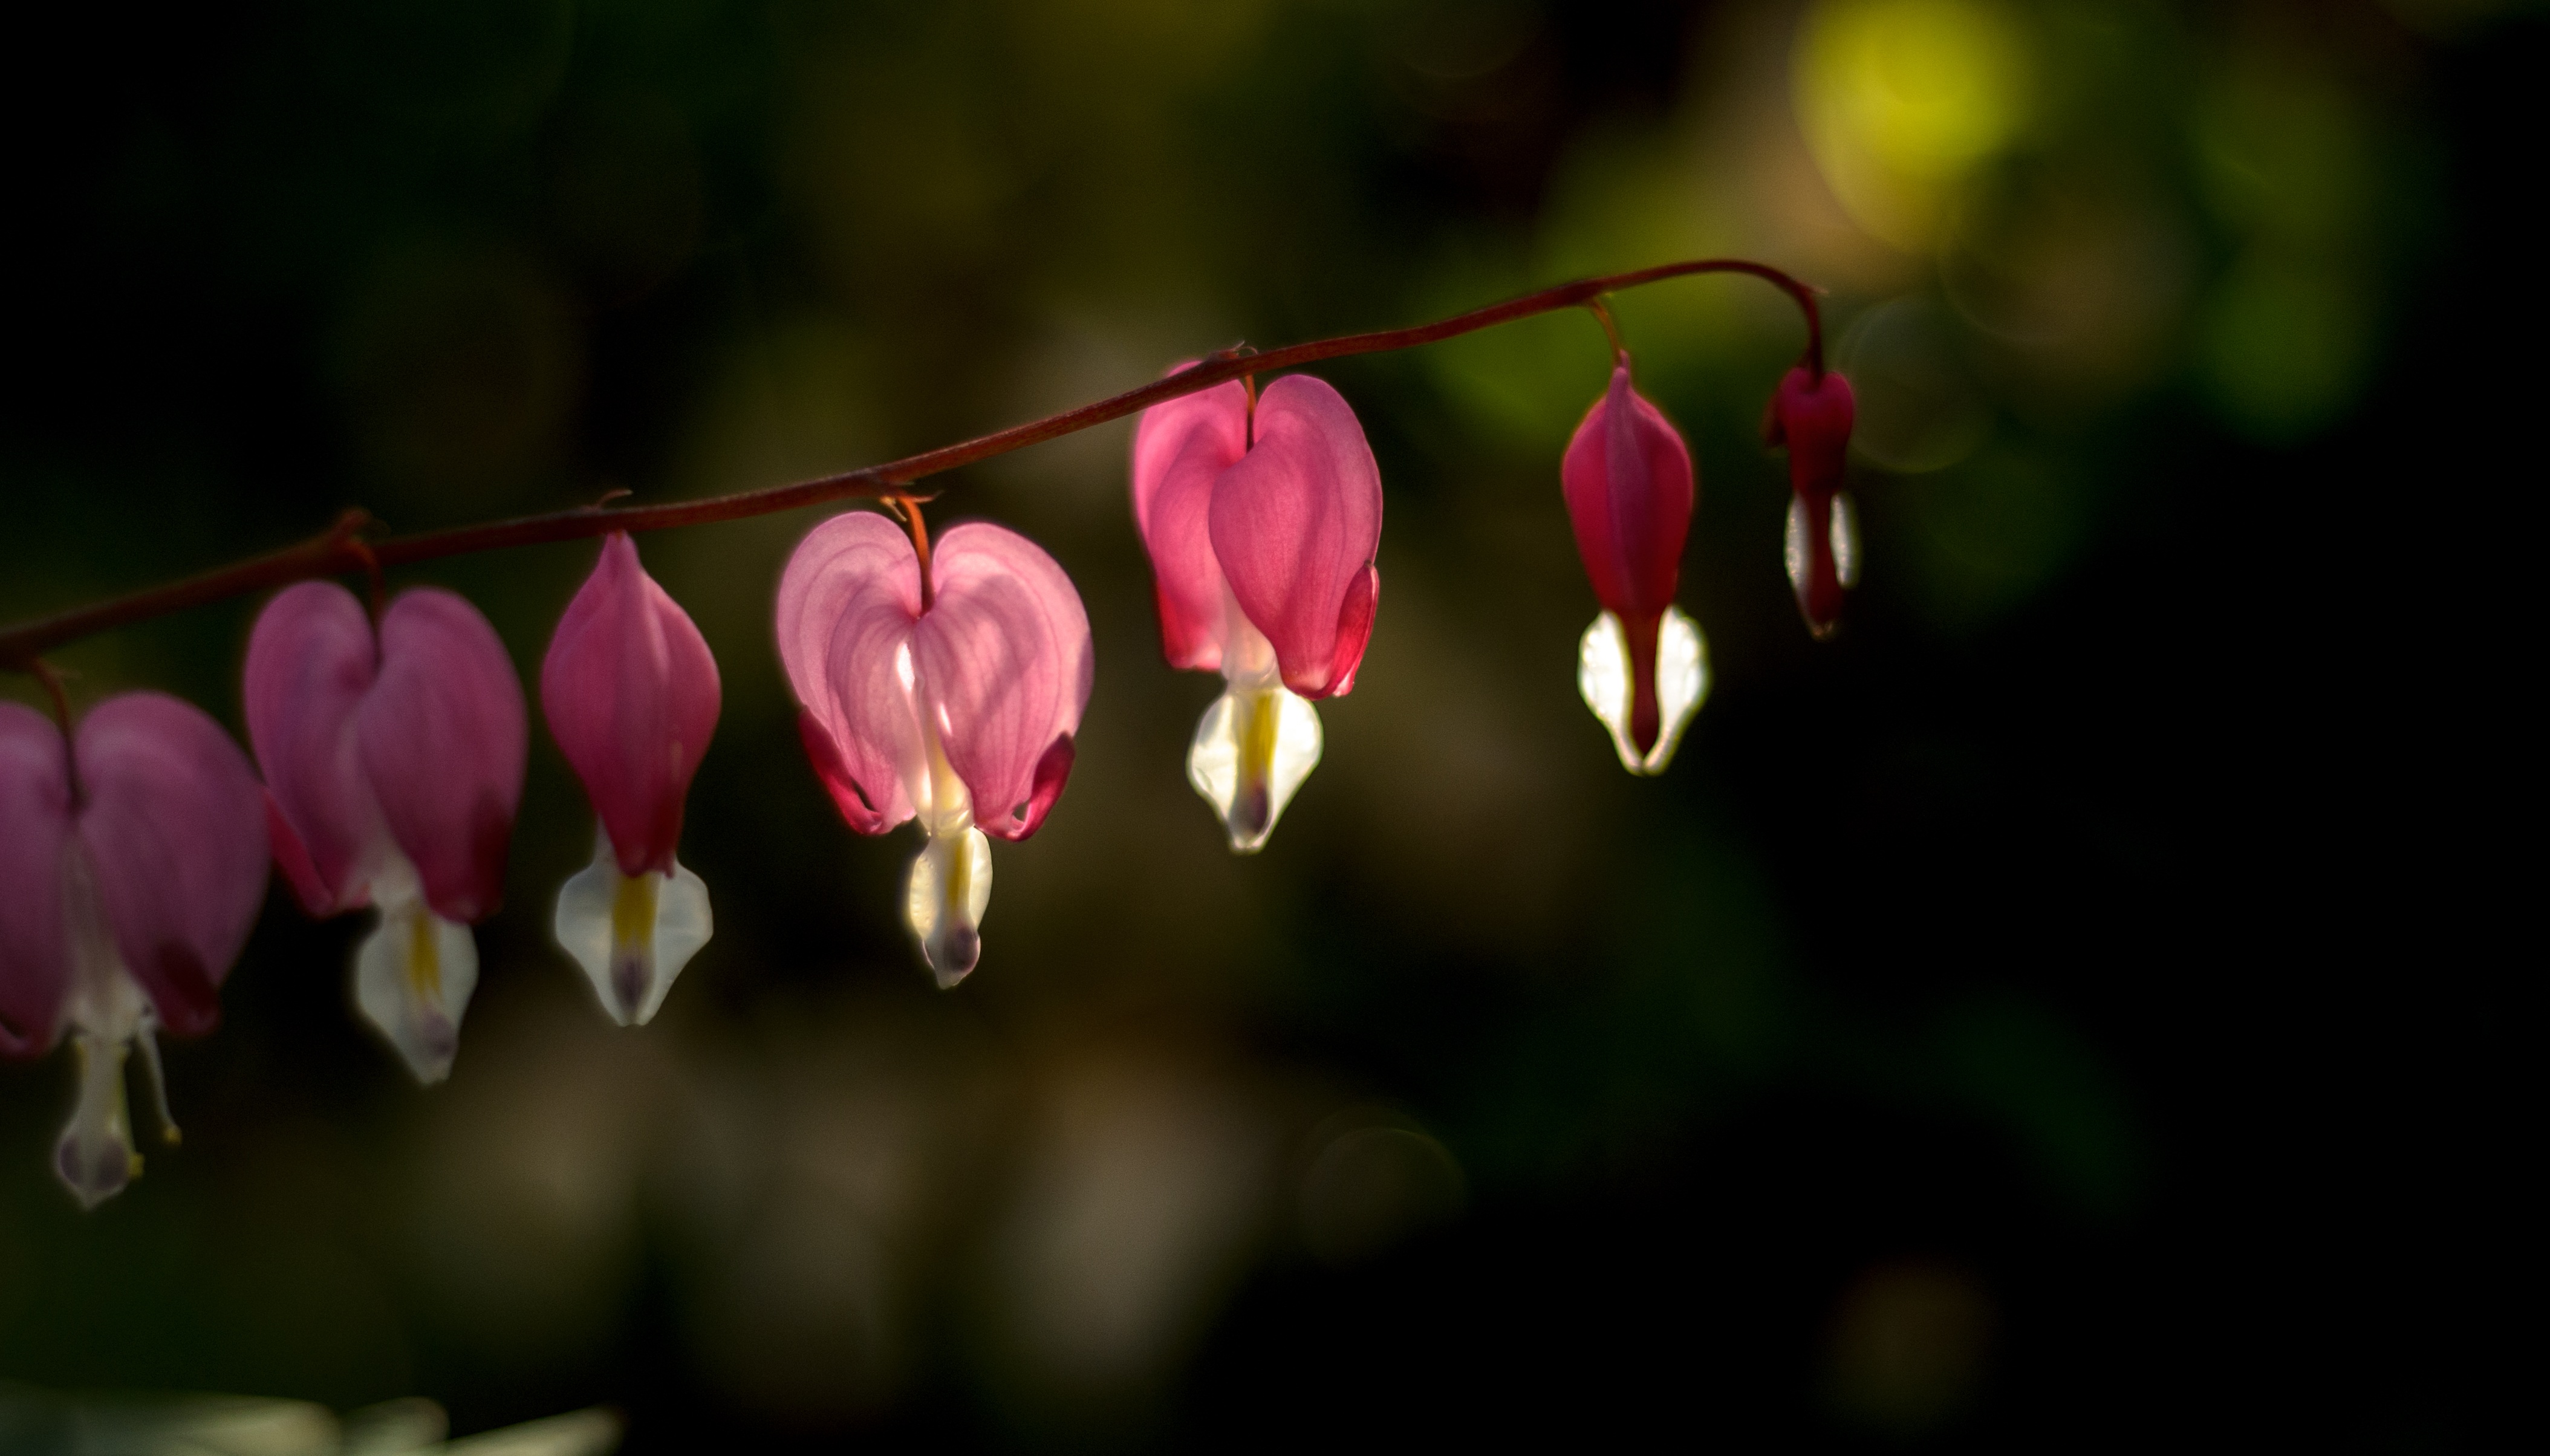
nature, outdoor, blossom, light, plant, sun, leaf, flower, petal, bloom, summer, dark, floral, heart, spring, green, red, macro, natural, fresh, botany, blooming, colorful, garden, pink, flora, season, close up, gardening, backlit, blossoming, spring flower, bleeding, spectabilis, macro photography, flowering plant, bleeding heart, plant stem, land plant